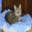
Label: cat